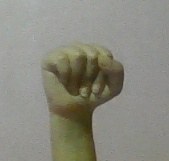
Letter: saad